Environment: real
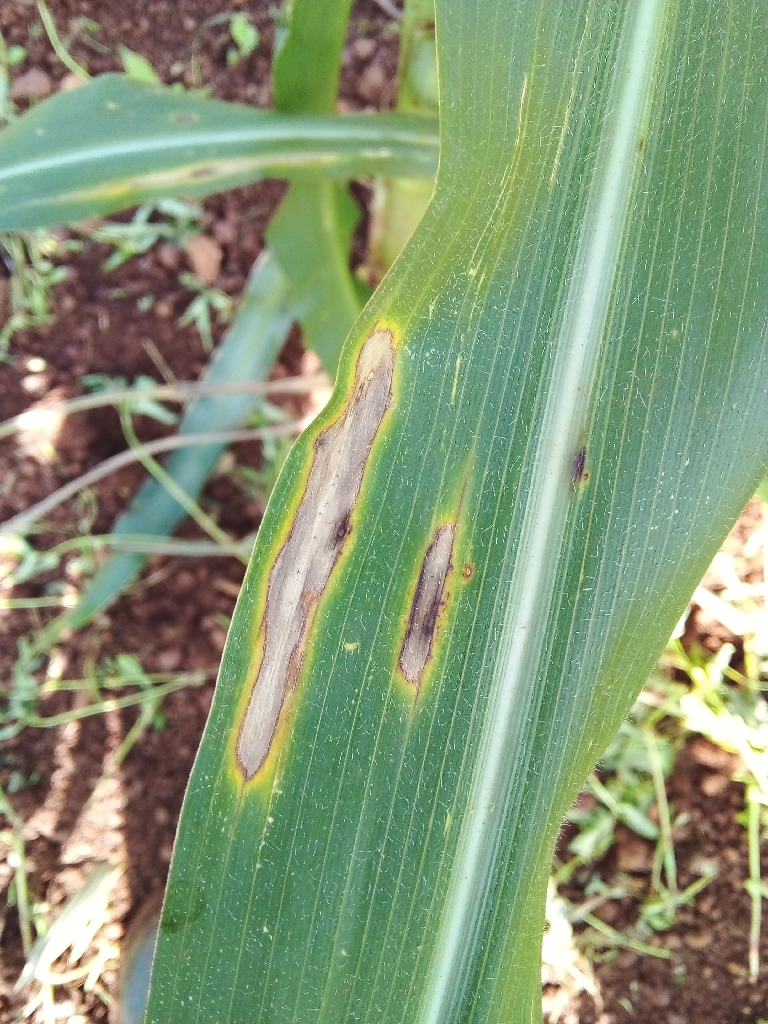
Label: northern_corn_leaf_blight